Qom

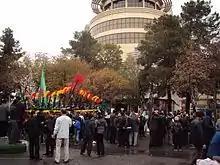
Ashura Mourning in Bagh Shazdeh, Qom

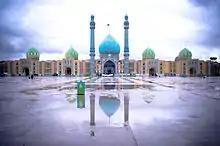
Jamkaran Mosque

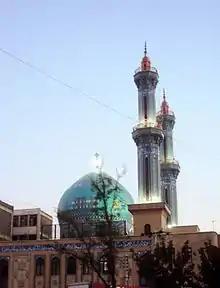
Al-Ghadir Mosque

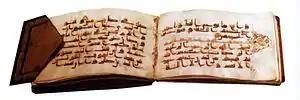
Quran manuscript written by Ali ibn Musa in the Qom Museum

Iran's Cultural Heritage Organization lists 195 sites of historical and cultural significance in Qom. But the more visited sites of Qom are: